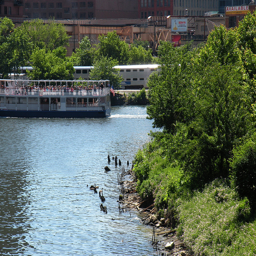
A herd of ducks floating along a river next to a boat.
A ferry boat has several people on the top deck.
a number of animals and small boats in a body of water
Some ducks and animals on a body of water.
A steamboat is traveling on a lake with a lot of passengers.